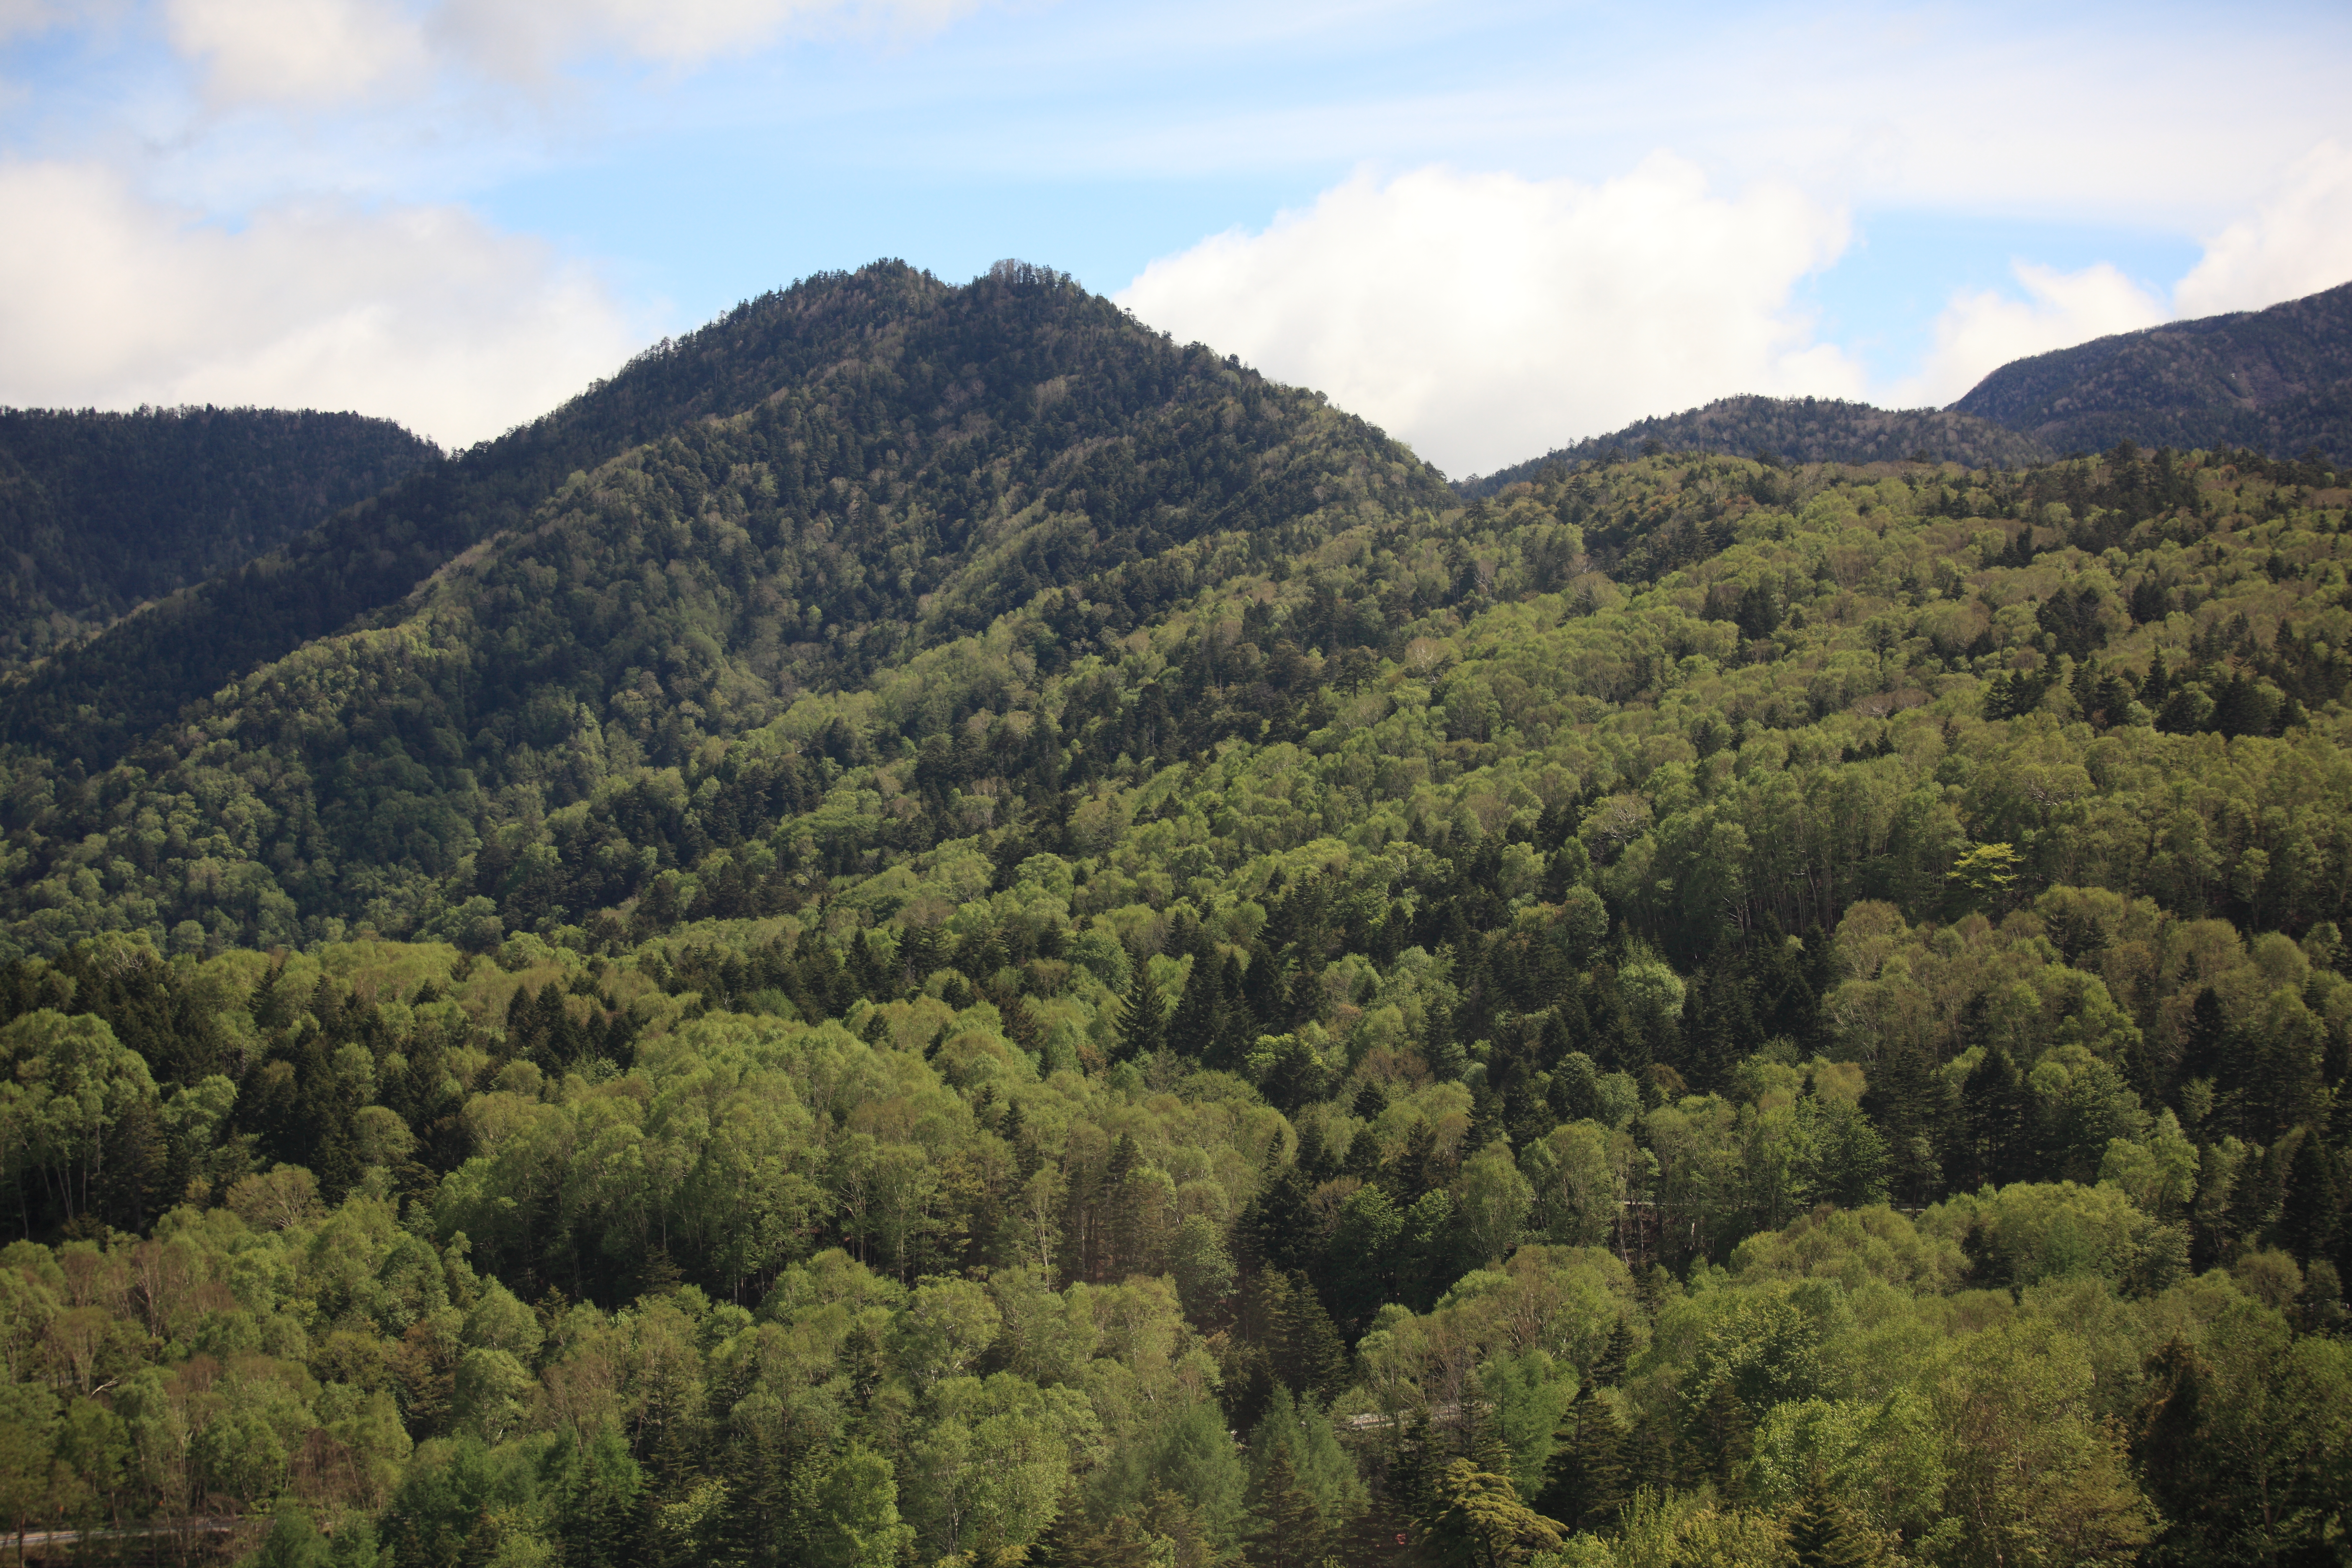
landscape, tree, nature, forest, wilderness, mountain, hill, valley, mountain range, high, autumn, ridge, cool image, rainforest, plateau, 5d, hires, woodland, habitat, tone, markii, ecosystem, hi, res, resolution, gunma, katashina, natural environment, geographical feature, atmospheric phenomenon, woody plant, mountainous landforms, temperate broadleaf and mixed forest, temperate coniferous forest